Eugen Gutmann

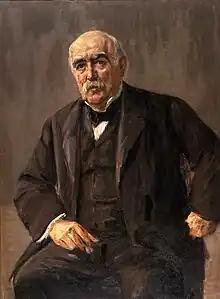
Gutmann portrayed by Max Liebermann, 1907

Eugen Gutmann (24 June 1840 - 21 August 1925) was a German banker, philanthropist and art collector who is primarily known for founding Dresdner Bank and co-founder of Deutsche Orientbank and the German-South American merchant bank.